Social network analysis

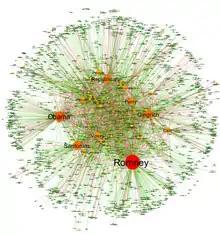
Narrative network of US Elections 2012

In other approaches, textual analysis is carried out considering the network of words co-occurring in a text. In these networks, nodes are words and links among them are weighted based on their frequency of co-occurrence (within a specific maximum range).